Ferdynand Zarzycki

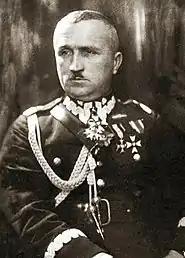
Ferdynand Zarzycki

Ferdynand Zarzycki (22 December 1888, in Tarnów – 10 October 1958, in Chicago, Illinois) was a Polish general and politician. He fought in the Polish Legions in World War I. From 1933 to 1934, he was a Minister of Trade and Industry in the Polish government. He retired in 1934. He was also a senator from 1935 until 1939.